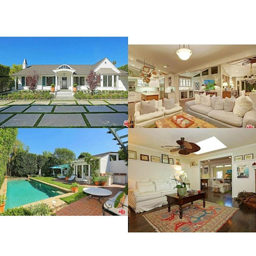
person buys a $2.25 m - bedroom house